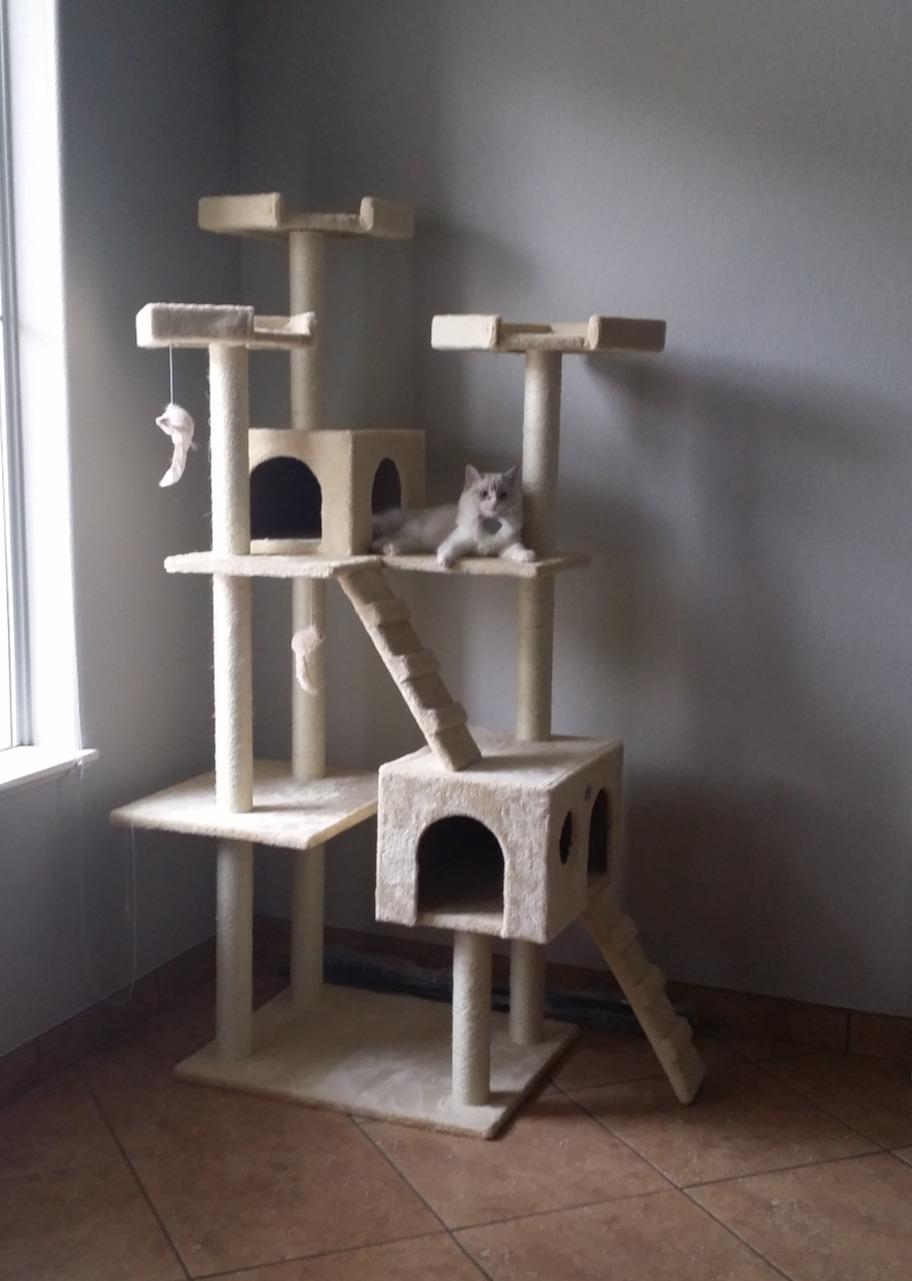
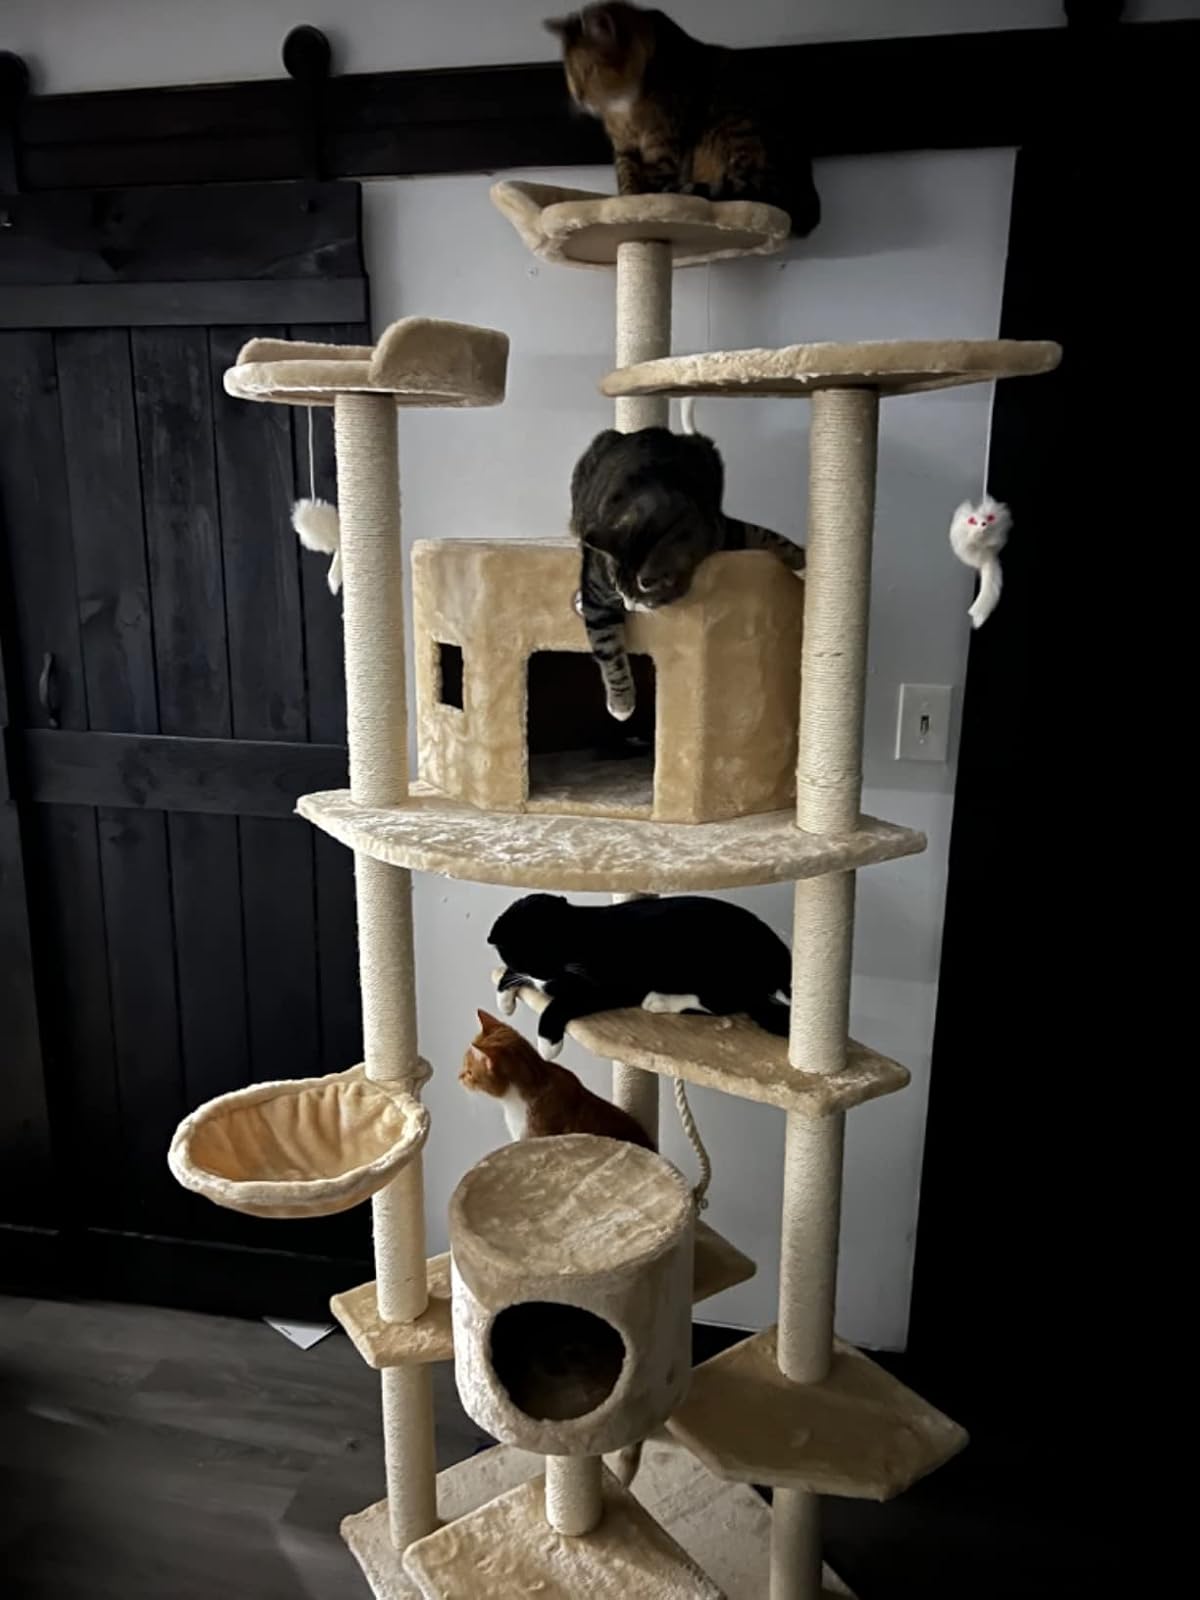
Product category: items_cat tree
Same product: no